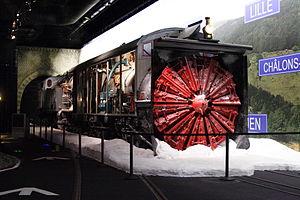
Un chasse-neige ferroviaire est un wagon spécialisé d'un train qui utilise un soc ou une lame pour repousser la neige hors de la voie ferrée. Les chemins de fer sont confrontés comme les autres types de transport aux intempéries dues à la neige. Pour cela ils utilisent des matériels spécialisés et de différents types pour le déboudinage: action permettant de dégager le dessus du patin du rail et son côté intérieur de tout obstacle pour permettre le passage des boudins de roue.
La Cité du Train - Patrimoine SNCF, à Mulhouse, est le plus grand musée ferroviaire d'Europe.